Paired receptors

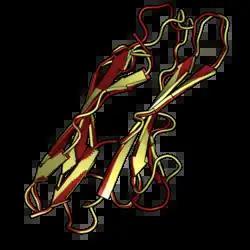
The siglec-like immunoglobulin domains of two paired receptors, PILRA (red) and PILRB (yellow), illustrating the similarities in structure between two ligand-binding domains of receptors with opposing signaling function. From and .

Paired receptors are pairs or clusters of receptor proteins that bind to extracellular ligands but have opposing activating and inhibitory signaling effects. Traditionally, paired receptors are defined as homologous pairs with similar extracellular domains and different cytoplasmic regions, whose genes are located together in the genome as part of the same gene cluster and which evolved through gene duplication. Homologous paired receptors often, but not always, have a shared ligand in common. More broadly, pairs of receptors have been identified that exhibit paired functional behavior - responding to a shared ligand with opposing intracellular signals - but are not closely homologous or co-located in the genome. Paired receptors are highly expressed in the cells of the immune system, especially natural killer (NK) and myeloid cells, and are involved in immune regulation.